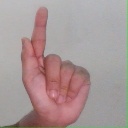
अक्षर: ळ